Nazi boycott of Jewish businesses

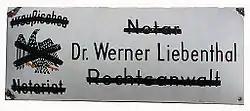
Nameplate of Dr. Werner Liebenthal, notary and advocate. The plate was hung outside his office on Martin Luther Str, Schöneberg, Berlin. In 1933, following the Law for the Restoration of the Professional Civil Service the plate was painted black by the Nazis, who boycotted Jewish-owned offices.

The Nazi boycott of Jewish businesses in Germany began on April 1, 1933, and was claimed to be a defensive reaction to the anti-Nazi boycott, which had been initiated in March 1933. It was largely unsuccessful, as the German population continued to use Jewish businesses, but revealed the intent of the Nazis to undermine the viability of Jews in Germany.